Henri Fertet

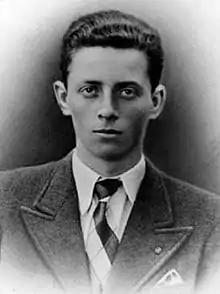

Henri Claude Fertet (27 October 1926 – 26 September 1943) was a French schoolboy and resistance fighter who was executed by the German occupying forces during World War II. He was posthumously awarded several national honours. He is known for the letter he wrote to his parents on the morning of his execution, and he has become one of those who symbolise the French Resistance.